May–Lecta–Sweet Historic District

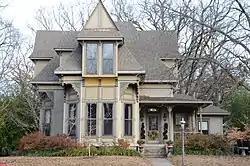

The May–Lecta–Sweet Historic District encompasses a predominantly residential area of Fort Smith, Arkansas that was developed between 1890 and 1950. It is located in a large residential area east of Fort Smith's downtown, and extends along May and Lecta Streets between Rogers and Kinkead Avenue (not including properties on either of the end streets except for the Central Presbyterian Church), and a short stretch of Sweet Avenue between Barry and Rogers. The streets are tree-lined, and the area was considered suburban when it was platted and development began in the 1890s. The houses of the district are mainly Colonial Revival and Craftsman in their style reflective of the principal period of development, between about 1900 and the early 1930s. The area was served by streetcars (running down May Avenue) until the 1930s.